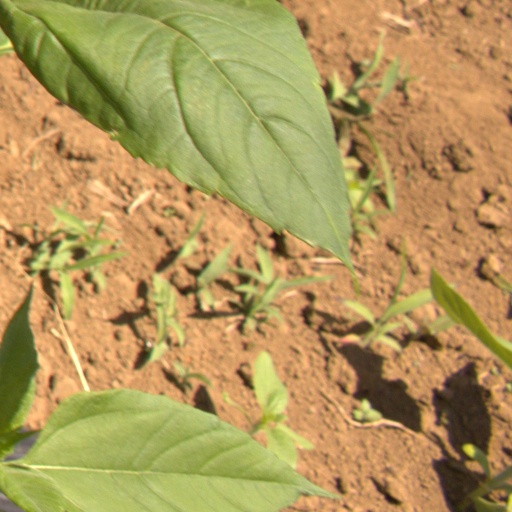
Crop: Jerusalem artichoke